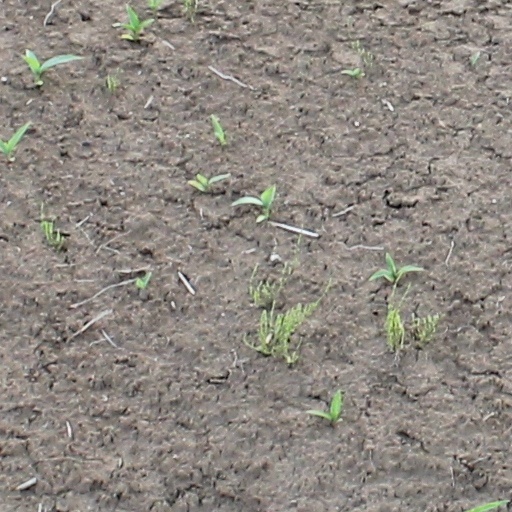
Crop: wheat